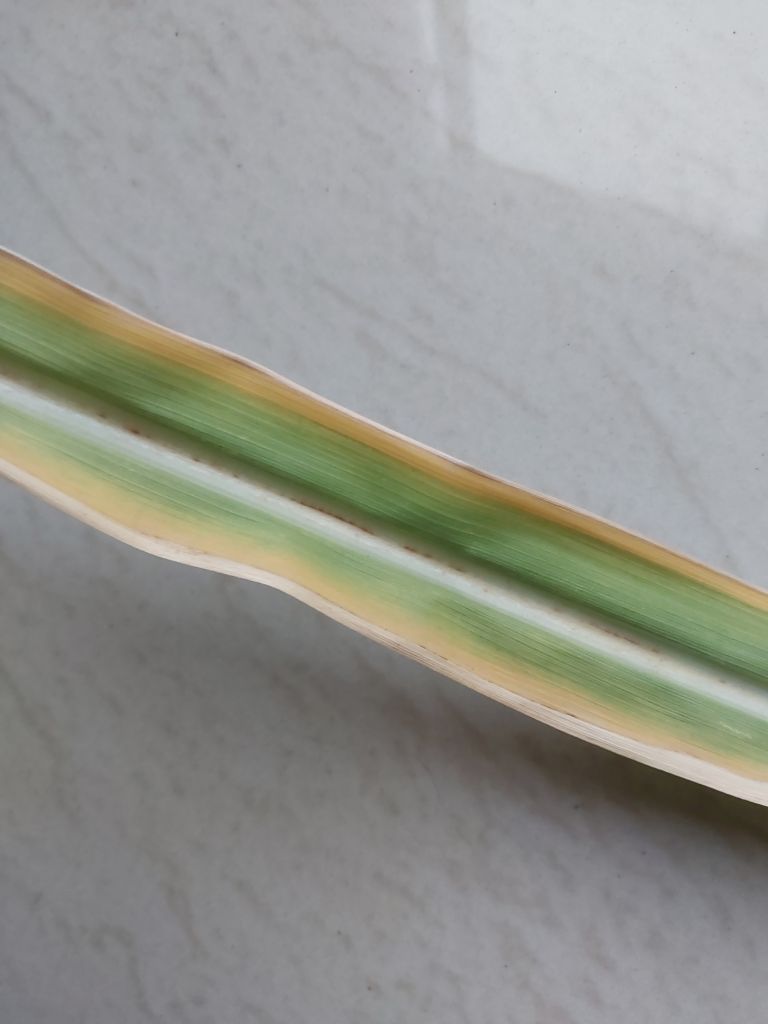
Label: Brown Spot